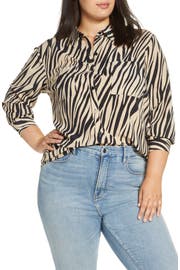
if you ve been on the hunt to include more animal print in your look this season this button up blouse with vivid zebra stripe is your answer